List of awards and nominations received by Beyoncé

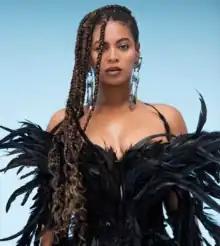
Beyoncé in 2020

American singer-songwriter Beyoncé has received numerous awards and honorary accolades. With a total of 35 wins and 99 nominations from the Grammy Awards for her music (including her work in Destiny's Child and the Carters), she is the most-awarded and most nominated artist in Grammy history. She is also the most-awarded artist of the BET Awards, NAACP Image Awards and the Soul Train Awards. She has won a lifetime 30 MTV Video Music Awards, making her the joint-most decorated artist in the award show history. With 28 awards, Beyoncé is the third-most awarded artist at the "Billboard" Music Awards.